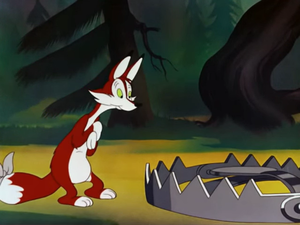
Fox Pop est un dessin animé Merrie Melodies des studios Warner Bros. réalisé par Chuck Jones. Le cartoon a paru le 5 septembre 1942. Il met en vedette un personnage de renard roux.